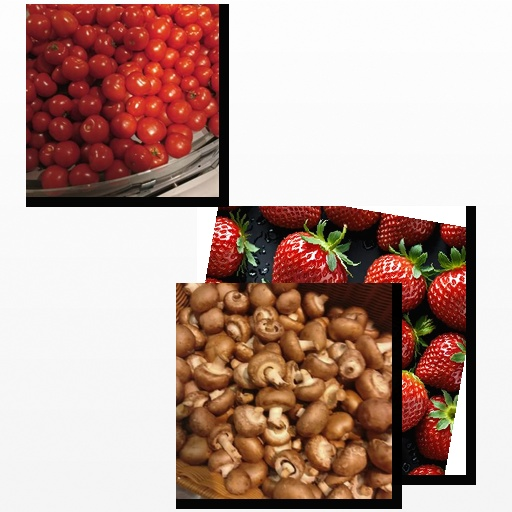
Food items: strawberry, tomato, mushroom